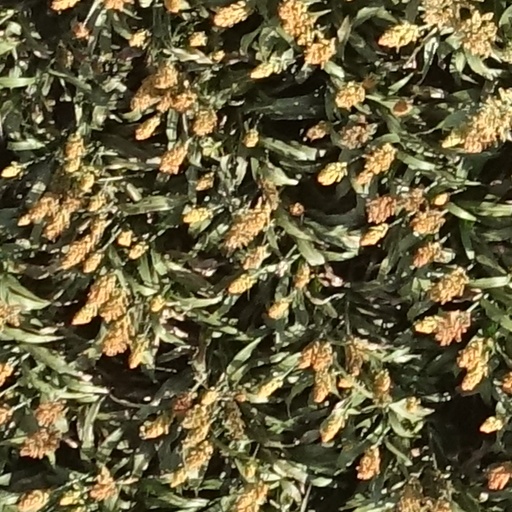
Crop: sorghum